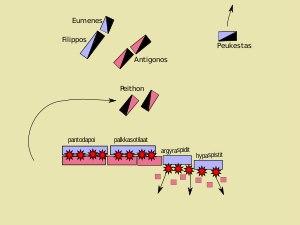
La bataille de Gabiène fait suite à la bataille de Paraitacène dans le contexte des guerres des Diadoques déclenchées après la mort d'Alexandre le Grand. Elle est la confrontation décisive entre Antigone le Borgne, satrape de Phrygie et maître de l'Asie Mineure, et Eumène de Cardia, stratège d'Asie de la régence du royaume de Macédoine.